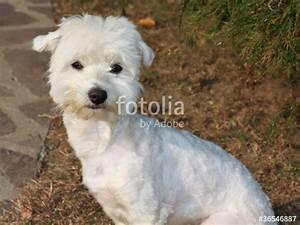
dog